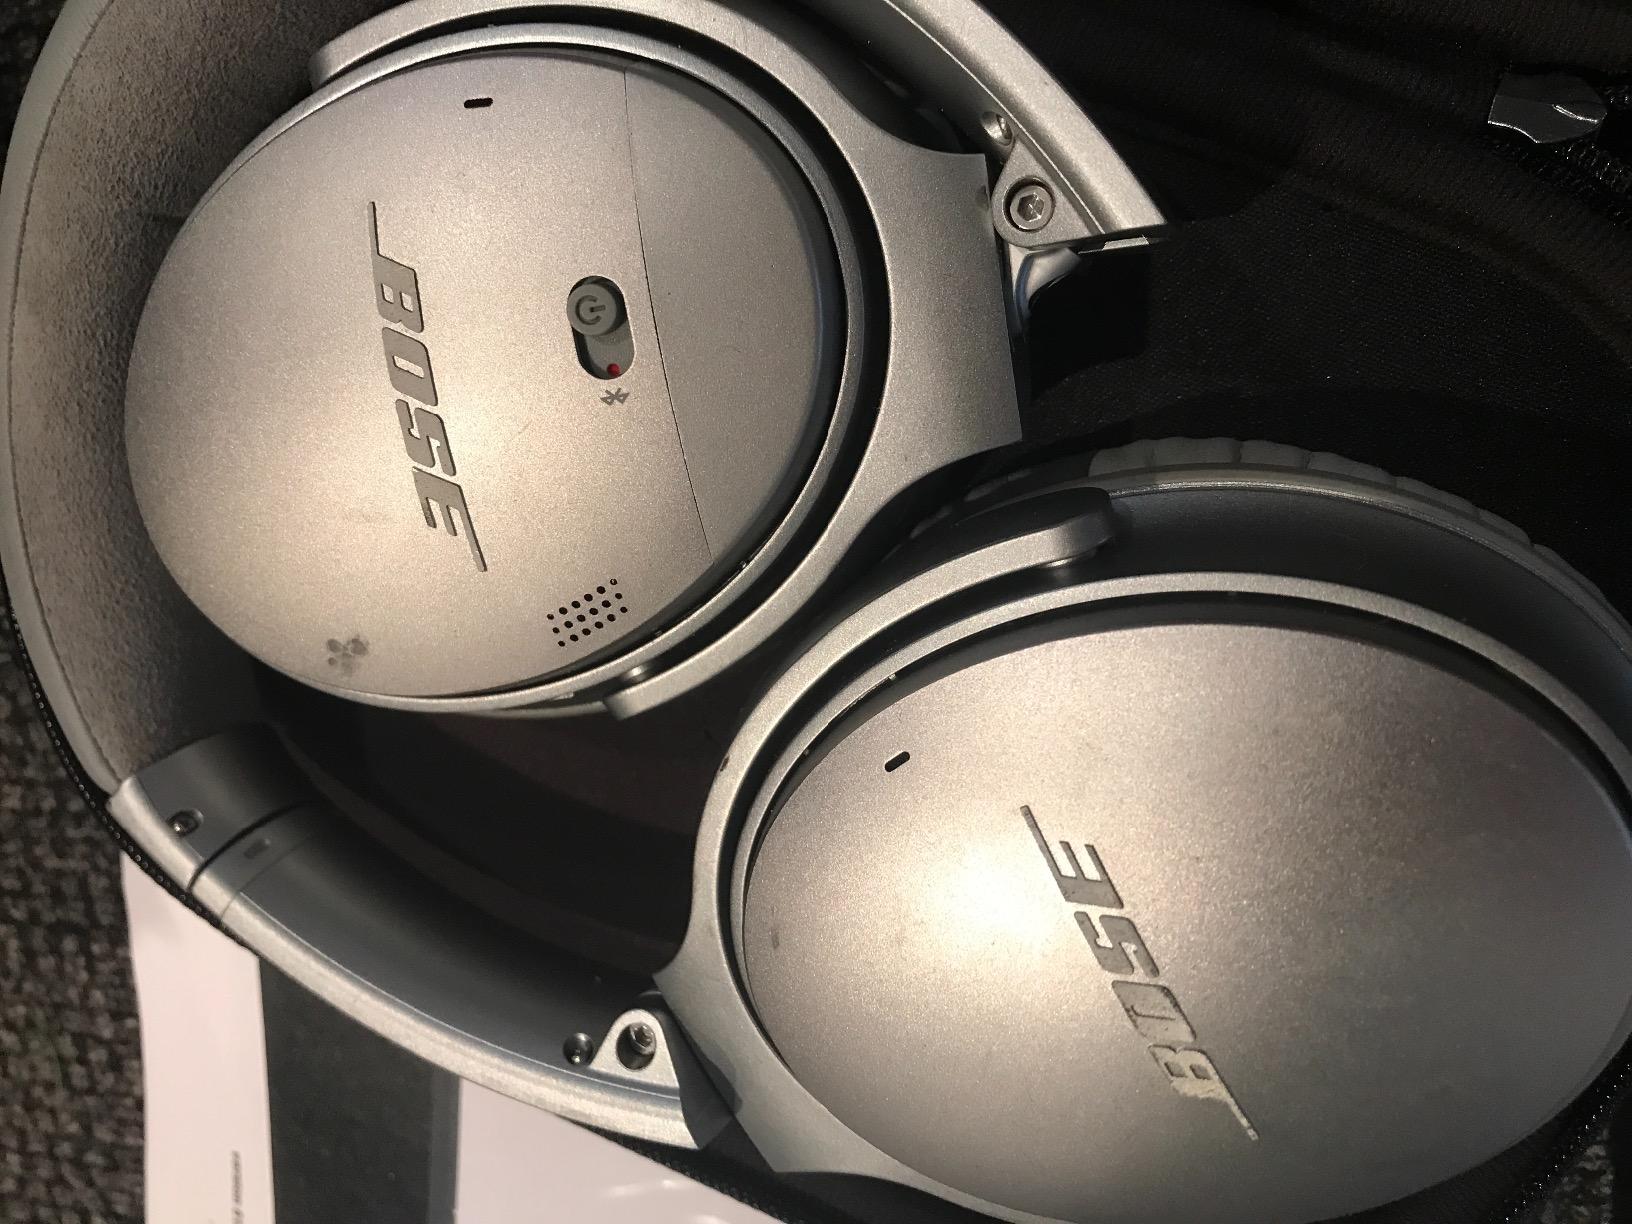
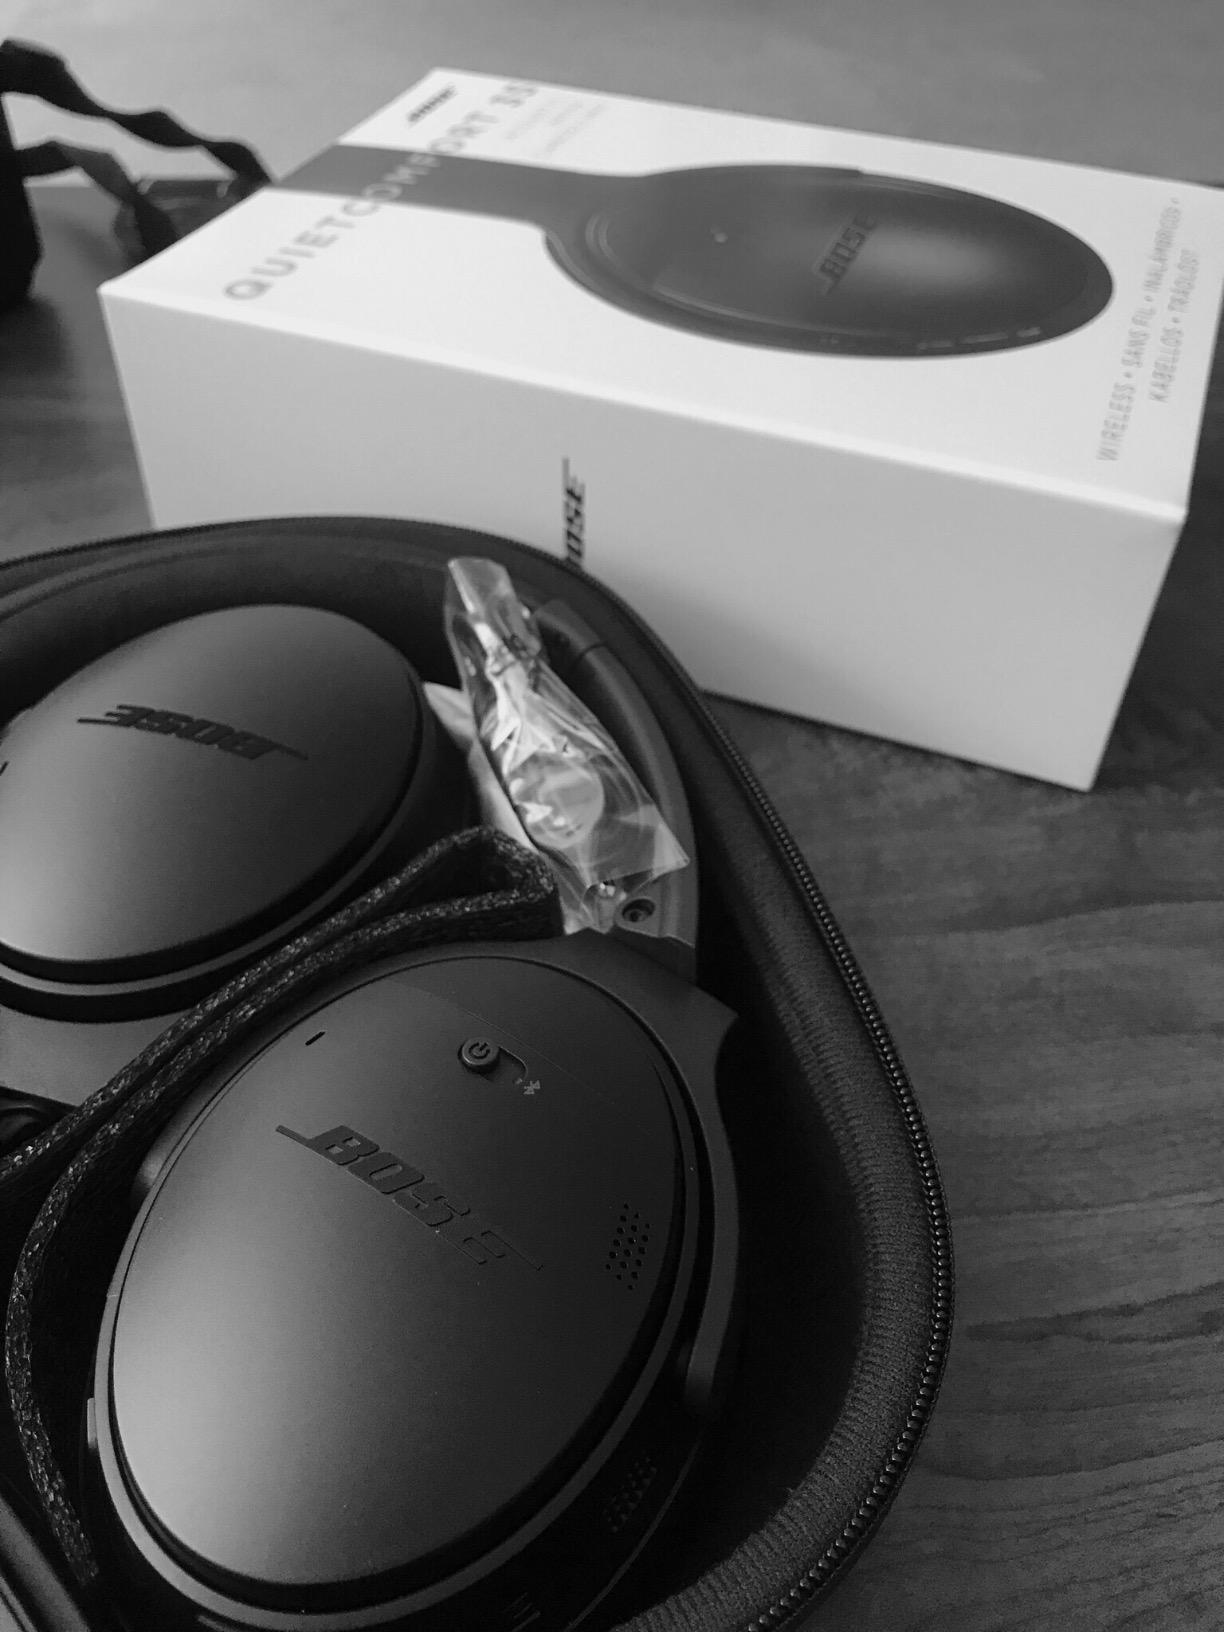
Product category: headphones
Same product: no